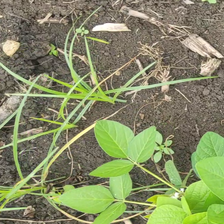
Weed species: Lavhala_(Cyperus_Rotundus)